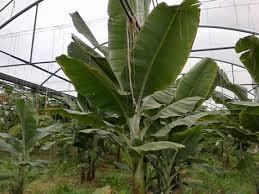
Shamba la ndizi, ndizi haya yanakaa yamekomaa, migomba haya bado hayajatoa matunda lakini yanaonekana kuwa yanaelekea  juu yamekomaa vizuri na kuonekana pia ziko na afya kulingana na rangi zao ambayo ni kijani kibichi.